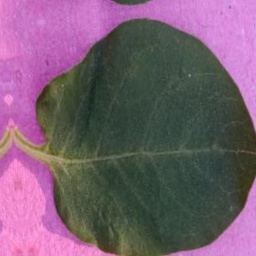
Etiqueta: Sana